Answer in natural language. Which object is closer to the camera taking this photo, black color square  armchair or brown colour rectangular table? Choose between the following options: black color square  armchair or brown colour rectangular table
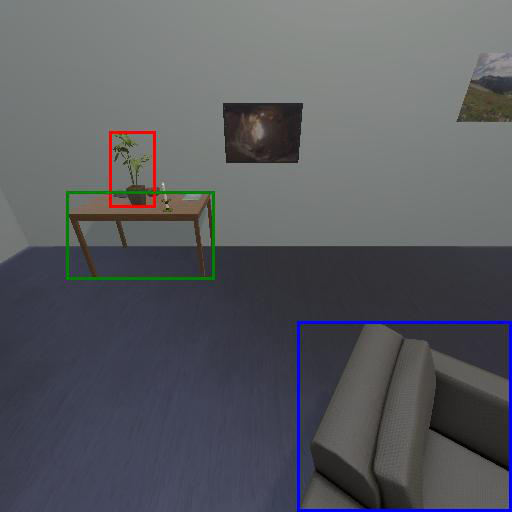
<answer>black color square  armchair</answer>